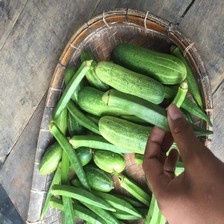
Label: cucumber